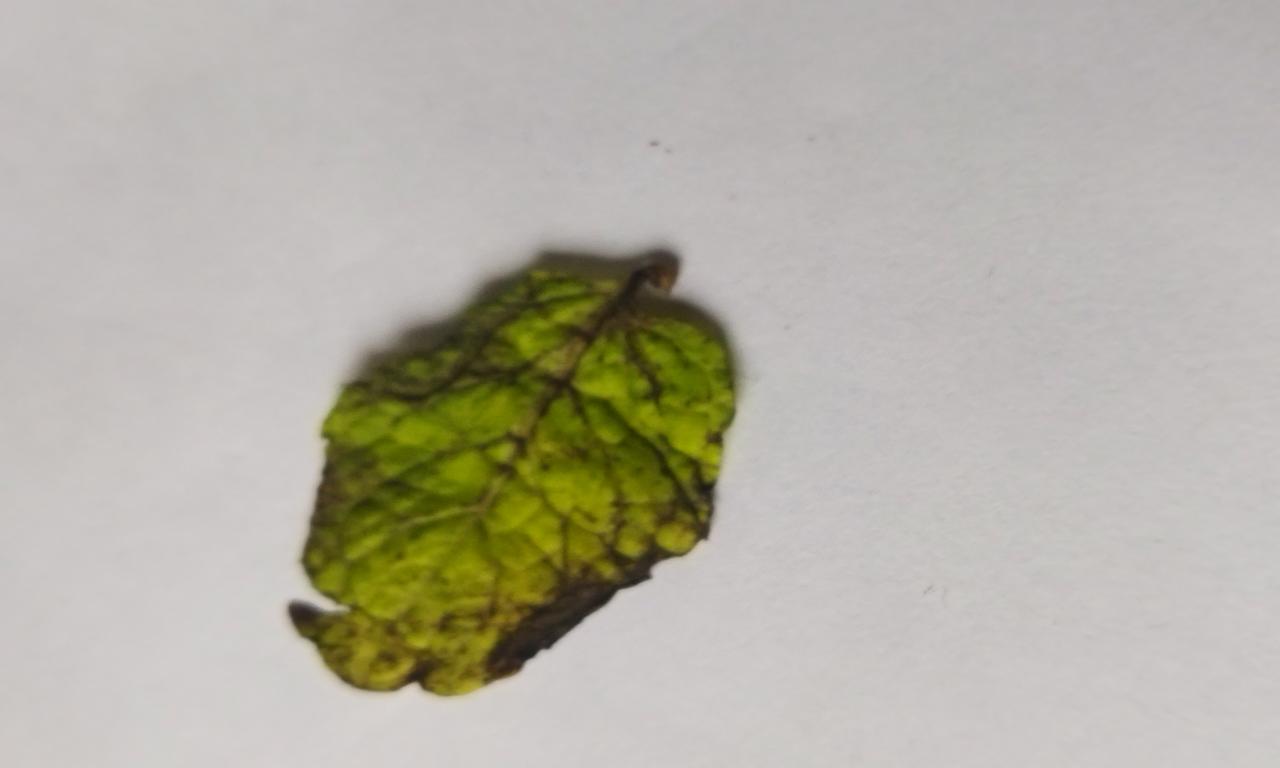
Label: Spoiled